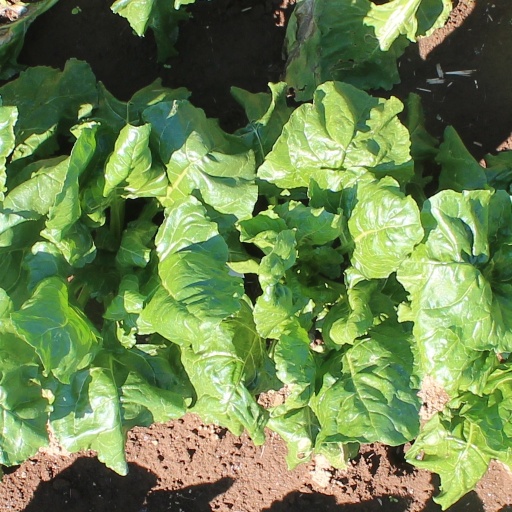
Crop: sugar beet